List of islands of Belize

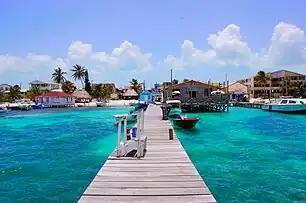
The beach at San Pedro, on Ambergris Caye.

Gradually heading in a line southward, the cays decrease in size before reaching the coast of Honduras. and finally, towards the coast of Punta Gorda are some more islands.